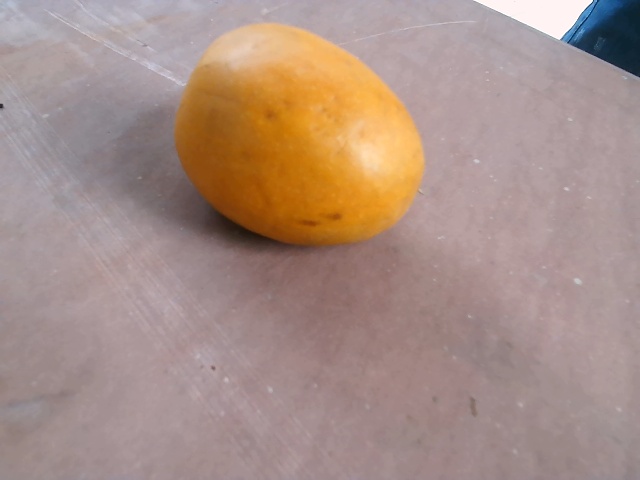
Label: Ripe_Mango